Ariane Burgess

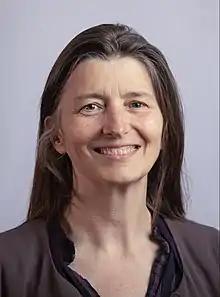
Official portrait, 2021

Ariane Claire Burgess (born 20 November 1965) is a Scottish politician who has been a Member of the Scottish Parliament (MSP) for Highlands and Islands since 2021. A member of the Scottish Greens, she has served as the Scottish Parliament's Convener of the Local Government, Housing and Planning Committee since 2021.